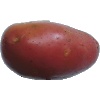
Label: Potato Red Washed 1